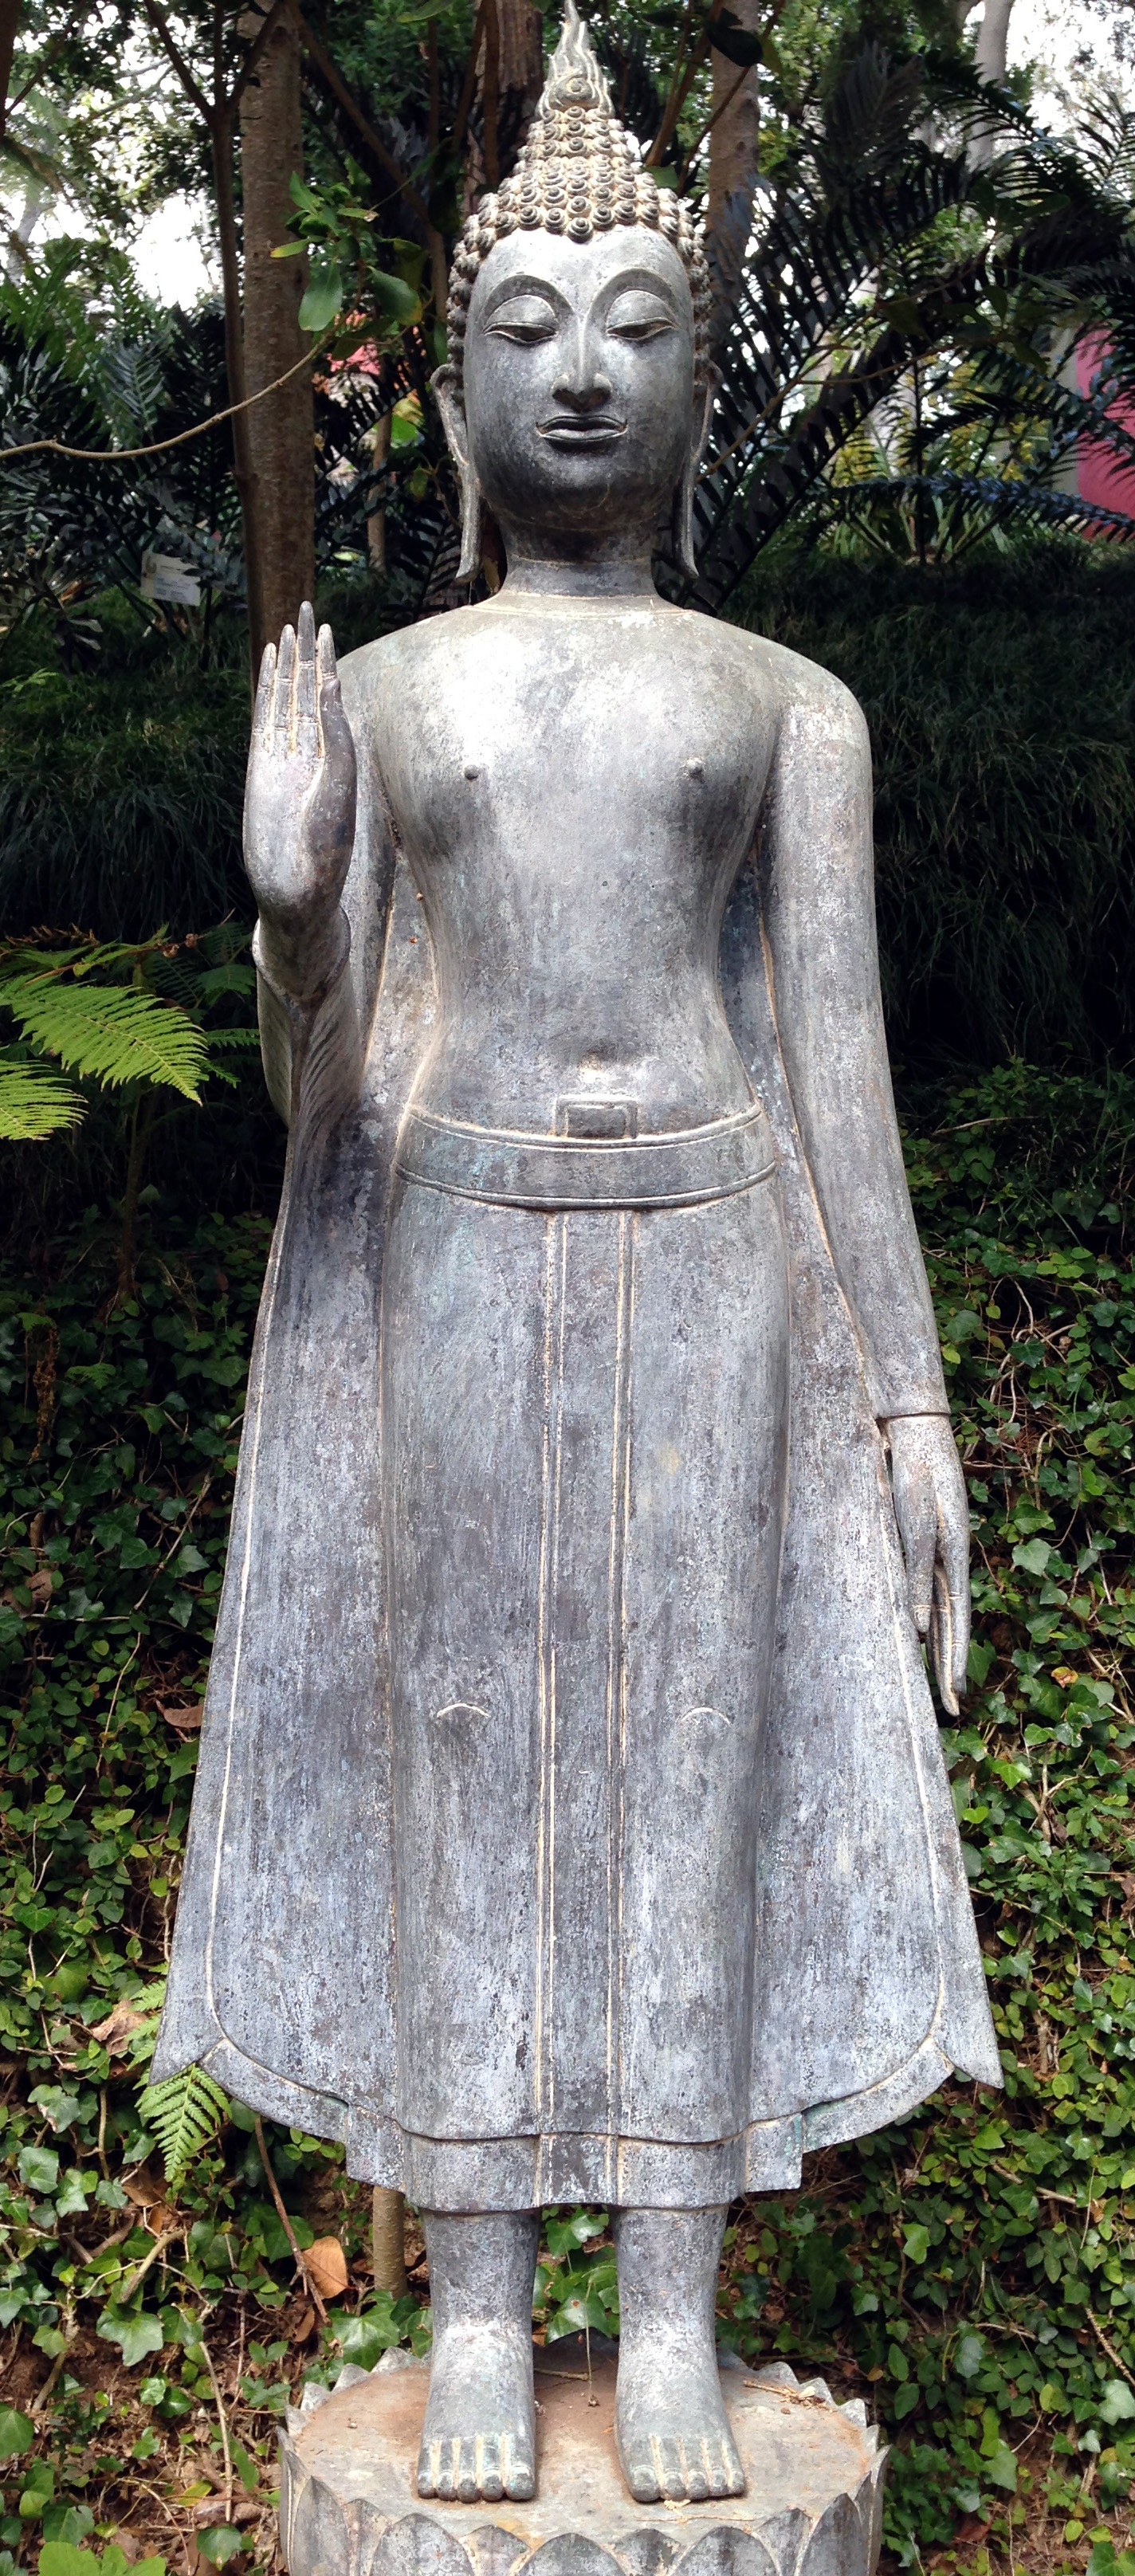
stone, monument, statue, buddhism, religion, asia, artwork, sculpture, art, figure, temple, buddha, deity, carving, china, stone figure, stone carving, ancient history